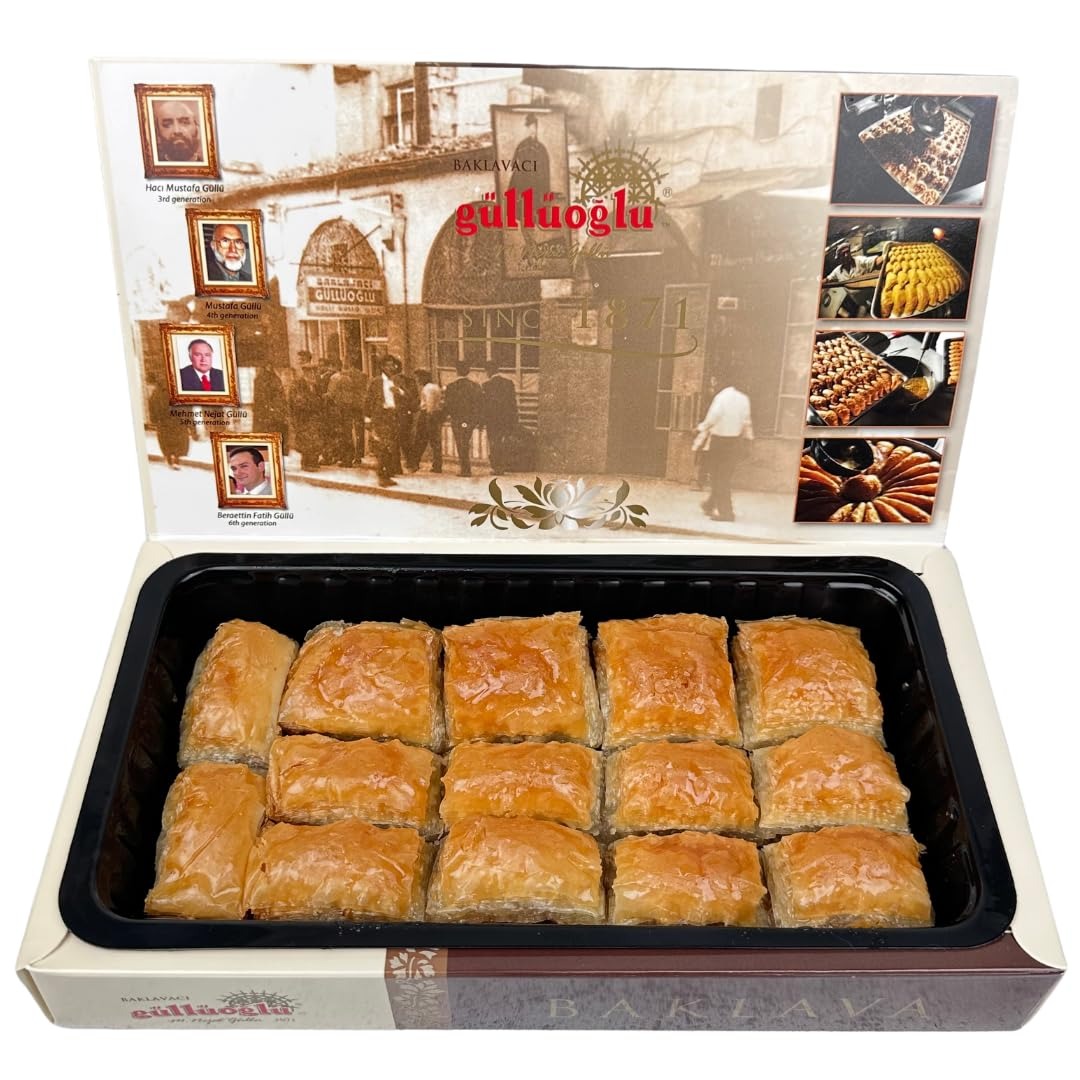
Item Name: Gulluoglu Turkish Walnut Baklava, 1.1lb - 500 gr, 14 pieces, daily fresh shipment from Istanbul/Turkey
Bullet Point 1: Our products are freshly made daily and contain no preservatives, limiting their shelf life to 30 days for maximum freshness. Please enjoy them within this period to experience the best quality and taste. Exquisite Turkish Delicacy: Indulge in the decadent flavors of Gulluoglu Turkish Traditional Walnut Baklava. This beloved dessert is a masterpiece of culinary art, crafted with precision and care to provide an authentic taste of Turkish heritage.
Bullet Point 2: Handmade with Passion: Our Walnut Baklava is meticulously handmade by skilled artisans, who pour their passion into every layer. The dedication to traditional techniques ensures a truly exceptional dessert that captures the essence of Turkish baklava.
Bullet Point 3: Deliciously Irresistible: Get ready to experience a burst of flavors with each bite of our Walnut Baklava. The layers of flaky pastry are generously filled with premium walnuts, creating a perfect harmony of textures and a delightful combination of sweet and nutty flavors.
Bullet Point 4: Daily Fresh Shipment: We take pride in delivering our Walnut Baklava directly from Istanbul, Turkey, ensuring a daily fresh shipment. This means that you can savor the freshness and quality of our baklava, as if you were enjoying it in a Turkish pastry shop.
Bullet Point 5: Finest Ingredients: We use only the best ingredients to craft our Walnut Baklava. From the carefully selected walnuts to the high-quality butter and filo pastry, every element is chosen to provide an exceptional taste experience that delights the senses.
Bullet Point 6: Special Packaging System: Our Walnut Baklava is packaged using a special system designed to maintain its freshness and prevent any leaking of the syrup. Each piece is carefully protected to ensure that you receive the baklava in perfect condition, ready to be enjoyed.
Bullet Point 7: Eye-Catching Presentation: Our Walnut Baklava is not only a delight for the taste buds but also a feast for the eyes. The beautiful presentation showcases the intricate layers and the golden hue of the baklava, making it a stunning addition to any dessert table or a thoughtful gift.
Bullet Point 8: Perfect for Special Occasions: Whether it’s a family gathering, a celebration, or a festive event, our Walnut Baklava is a show-stopping dessert that will impress your guests. Its authentic taste and elegant presentation make it a memorable centerpiece for any occasion.
Bullet Point 9: Preserving Turkish Tradition: By choosing Gulluoglu Turkish Traditional Walnut Baklava, you are supporting and celebrating the rich culinary heritage of Turkey. Each piece represents the time-honored traditions and the artistry of Turkish baklava-making.
Bullet Point 10: Savor the exceptional flavors of Gulluoglu Turkish Traditional Walnut Baklava. Order now to experience the handmade excellence, daily fresh shipment, and the finest taste of Istanbul, Turkey. Let the sweetness of our baklava transport you to the enchanting world of Turkish desserts.
Product Description: 14 pieces Traditional Turkish Baklava filled with Walnut. Total 500 gr - 1.1 lb. Indulge in the enchanting flavors of Gulluoglu Turkish Style Walnut Baklava, a beloved Turkish delicacy that is handcrafted to perfection. Each bite offers a symphony of crispy layers, sweet syrup, and luscious walnuts, creating a truly irresistible treat that will transport your taste buds to the bustling streets of Istanbul. Our Walnut Baklava is lovingly handmade by our skilled artisans, preserving the centuries-old traditions and techniques that make Turkish baklava truly exceptional. Every layer of delicate filo pastry is carefully crafted, ensuring a perfect balance of texture and flavor. We believe that the finest ingredients create the most unforgettable flavors. That's why we meticulously select premium walnuts and combine them with our signature filo pastry, crafted with precision and expertise. Every bite is a testament to the dedication and passion we put into our baklava. Experience the authentic flavors of Gulluoglu Turkish Style Walnut Baklava. Elevate your dessert experience and let the delightful taste of our baklava transport you to the vibrant streets of Turkey with every heavenly bite.
Value: 17.637
Unit: Ounce

Price: 28.95